Secret Origins

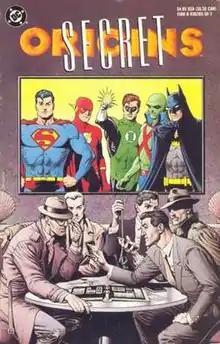
Brian Bolland's cover to the 1989 "Secret Origins" collection.

Secret Origins is the title of several comic book series published by DC Comics which featured the origin stories of the publisher's various characters.